Describe the emotion expressed in this image:  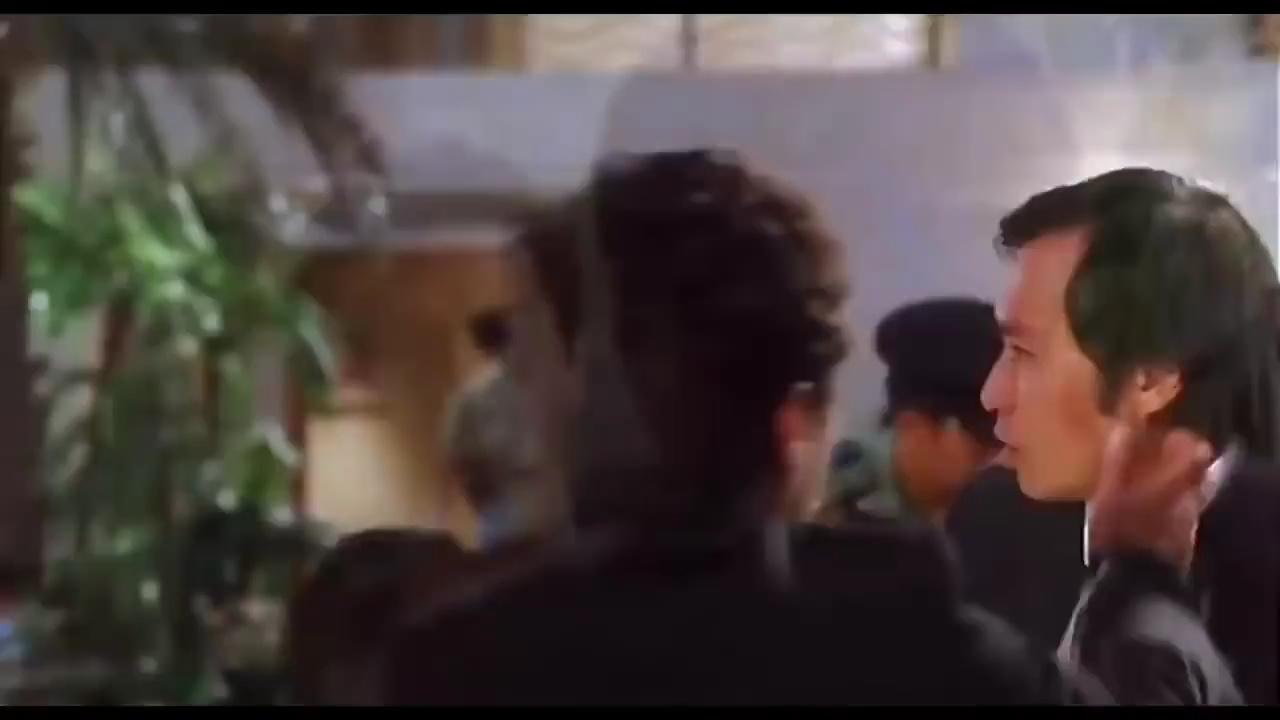
This person displays Pain, valence and arousal with low intensity.